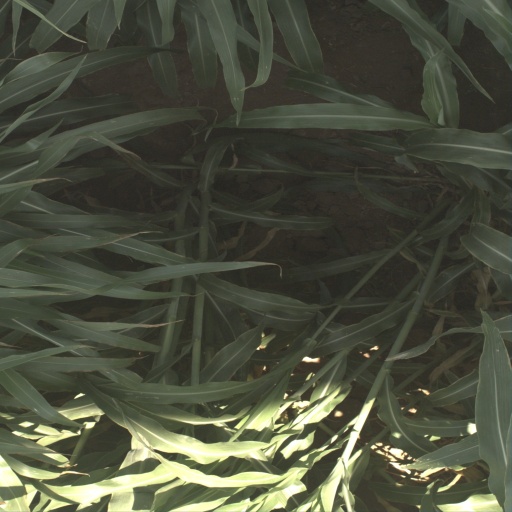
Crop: sorghum